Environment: real
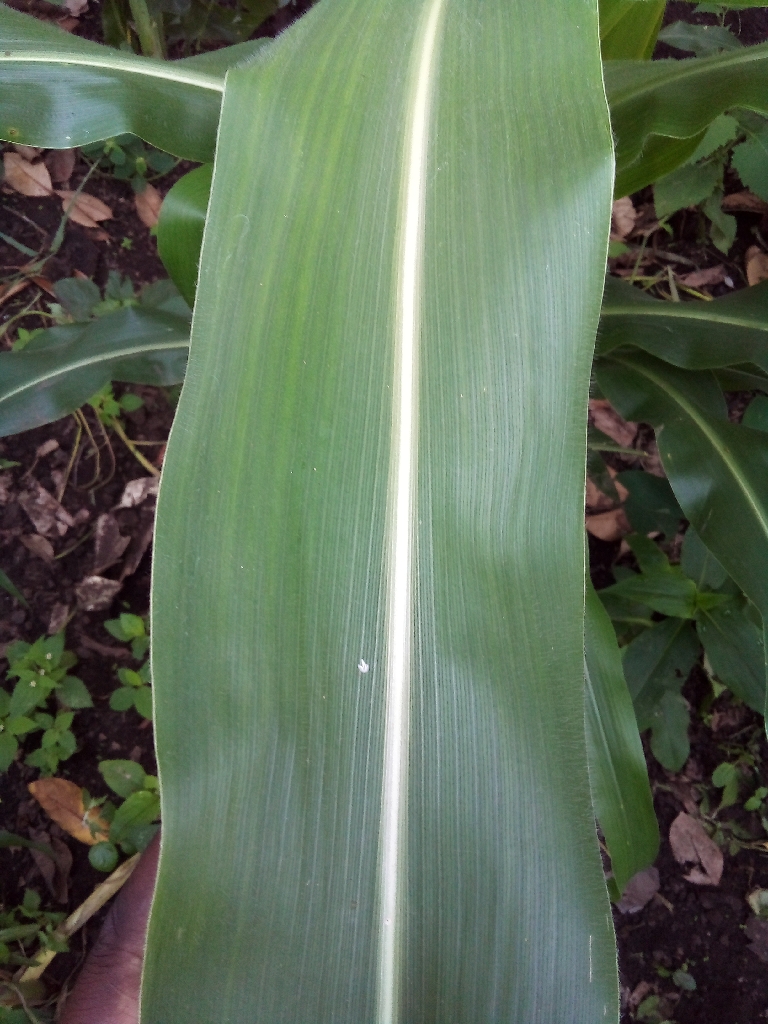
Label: healthy